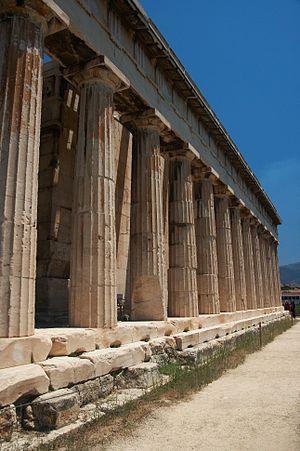
Le temple d'Héphaïstos et Athéna Ergané, également connu sous le nom d'Héphaïstéion ou — à tort — de Théséion, est un temple dorique périptère, situé au nord-ouest de l'agora d'Athènes, en haut de la colline appelée Colonos Agoraios. Du VIIᵉ siècle jusqu'en 1834, il a servi d'église orthodoxe grecque sous le nom de Saint-Georges Akamatès.